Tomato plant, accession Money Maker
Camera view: vertical (180 deg); turntable rotation: 180 degrees
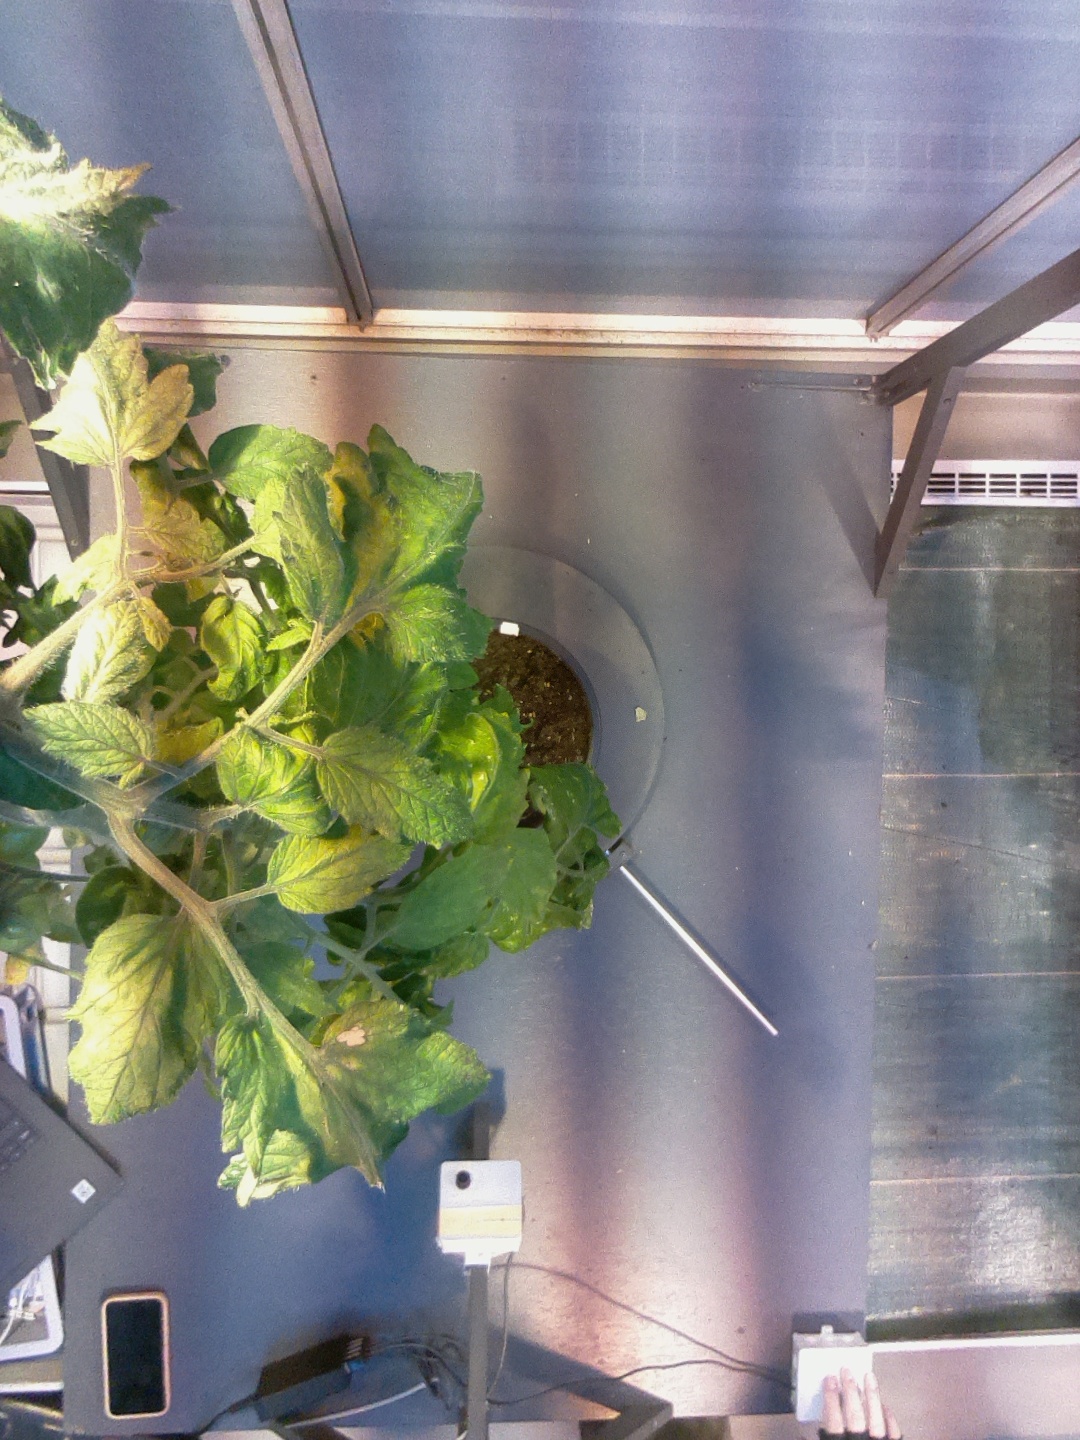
BBCH growth stage 73: 30%-40% of final fruit size